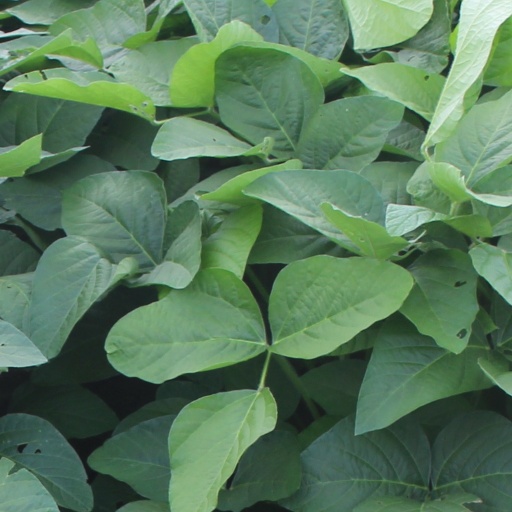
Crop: soybean